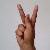
The image shows a hand gesture representing the letter 'K' in Indian Sign Language.